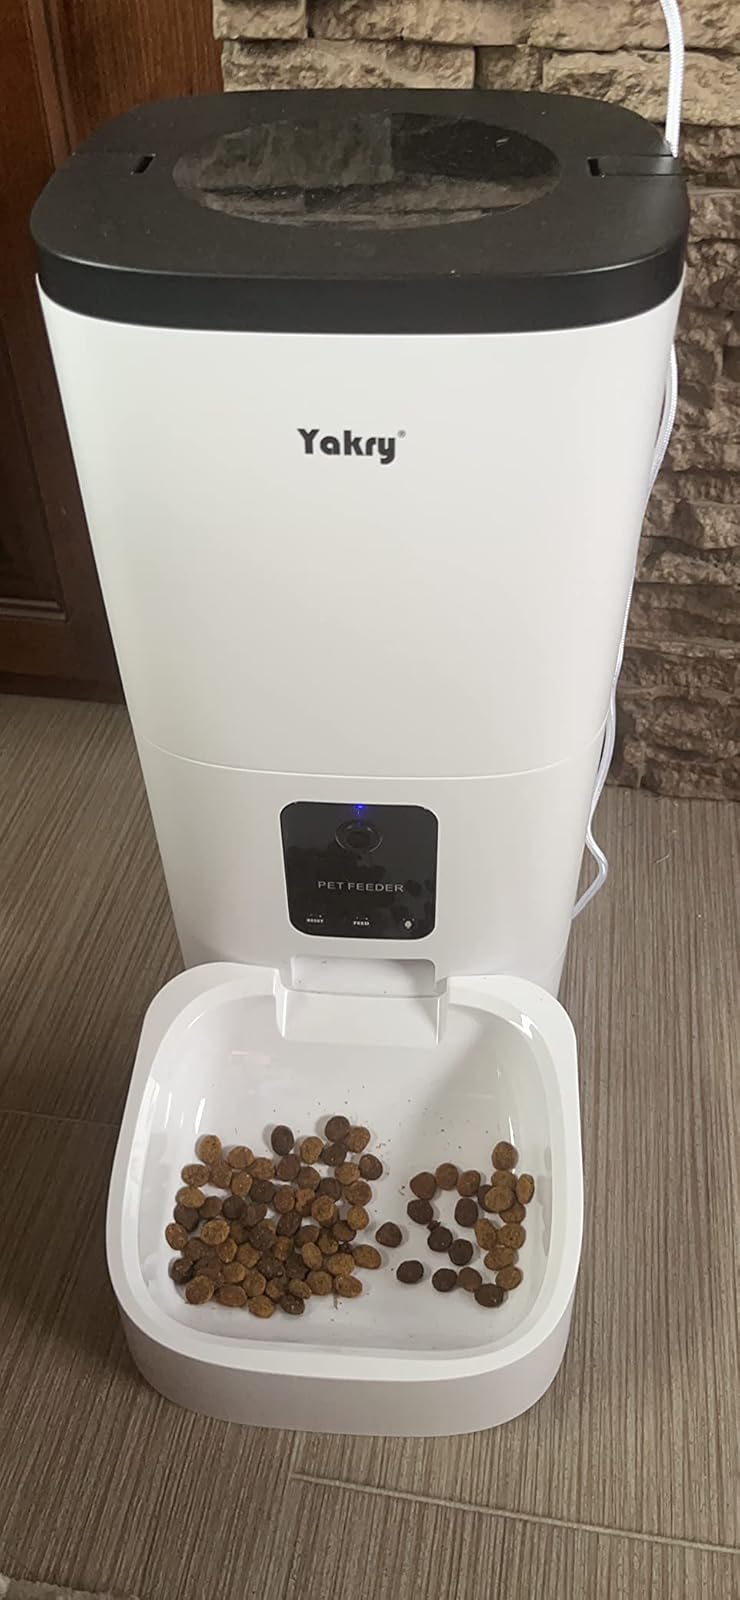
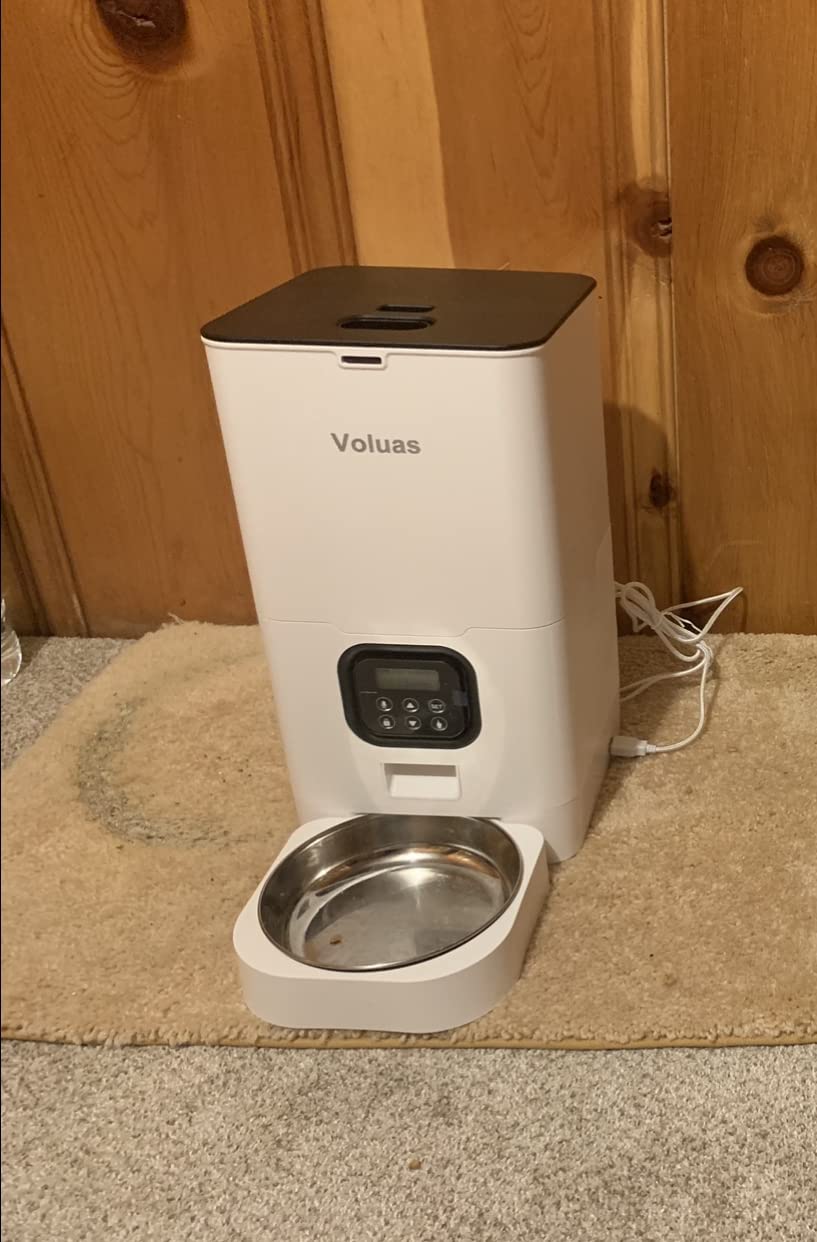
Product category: items_feeder
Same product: no